Frank C. Rathje

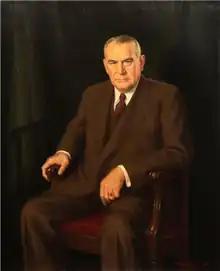
Portrait of Frank C. Rathje by John Doctoroff

Rathje married Josephine Logan of New York City on October 16, 1915, and had four children: Theron, Josephine, Shirley, and Frank Jr. who was the Chairman of Illinois Valley Bancshares, the namesake of Rathje Hall at Grinnell College and Rathje Track in Princeton, Illinois. Frank Rathje, Jr., died in Fond du Lac, Wisconsin on May 10, 2012. He was an uncle of Sue Rathje Block and John Rusling Block, the former United States Secretary of Agriculture for President Ronald Reagan.